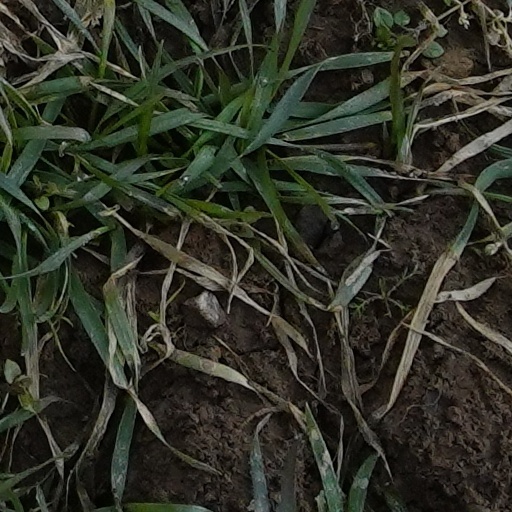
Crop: wheat